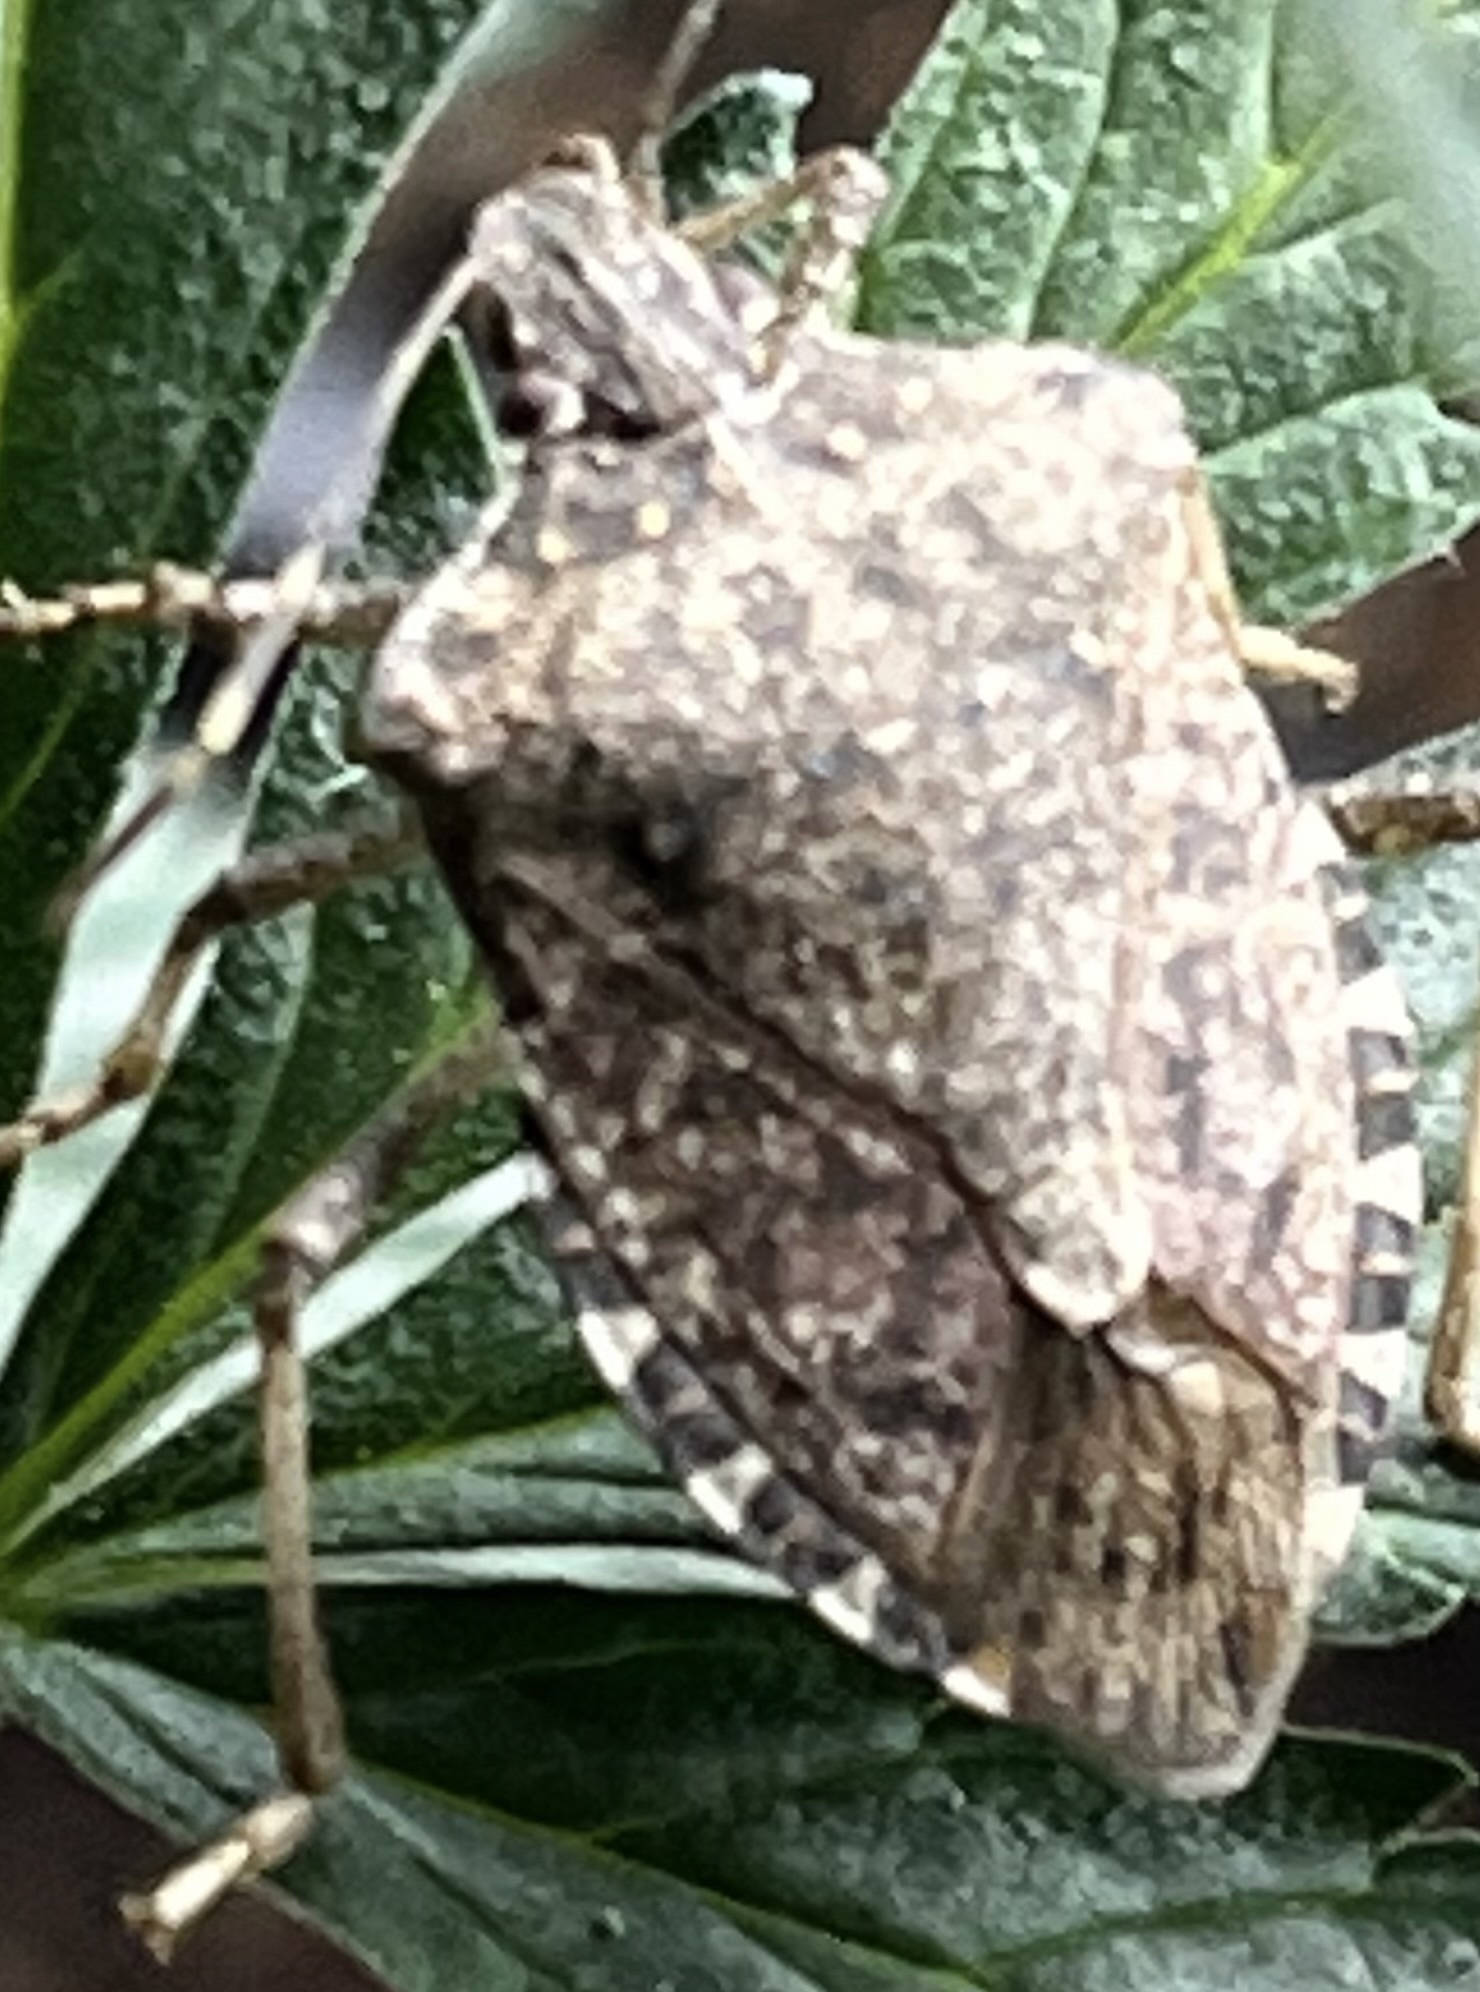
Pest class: stink_bug